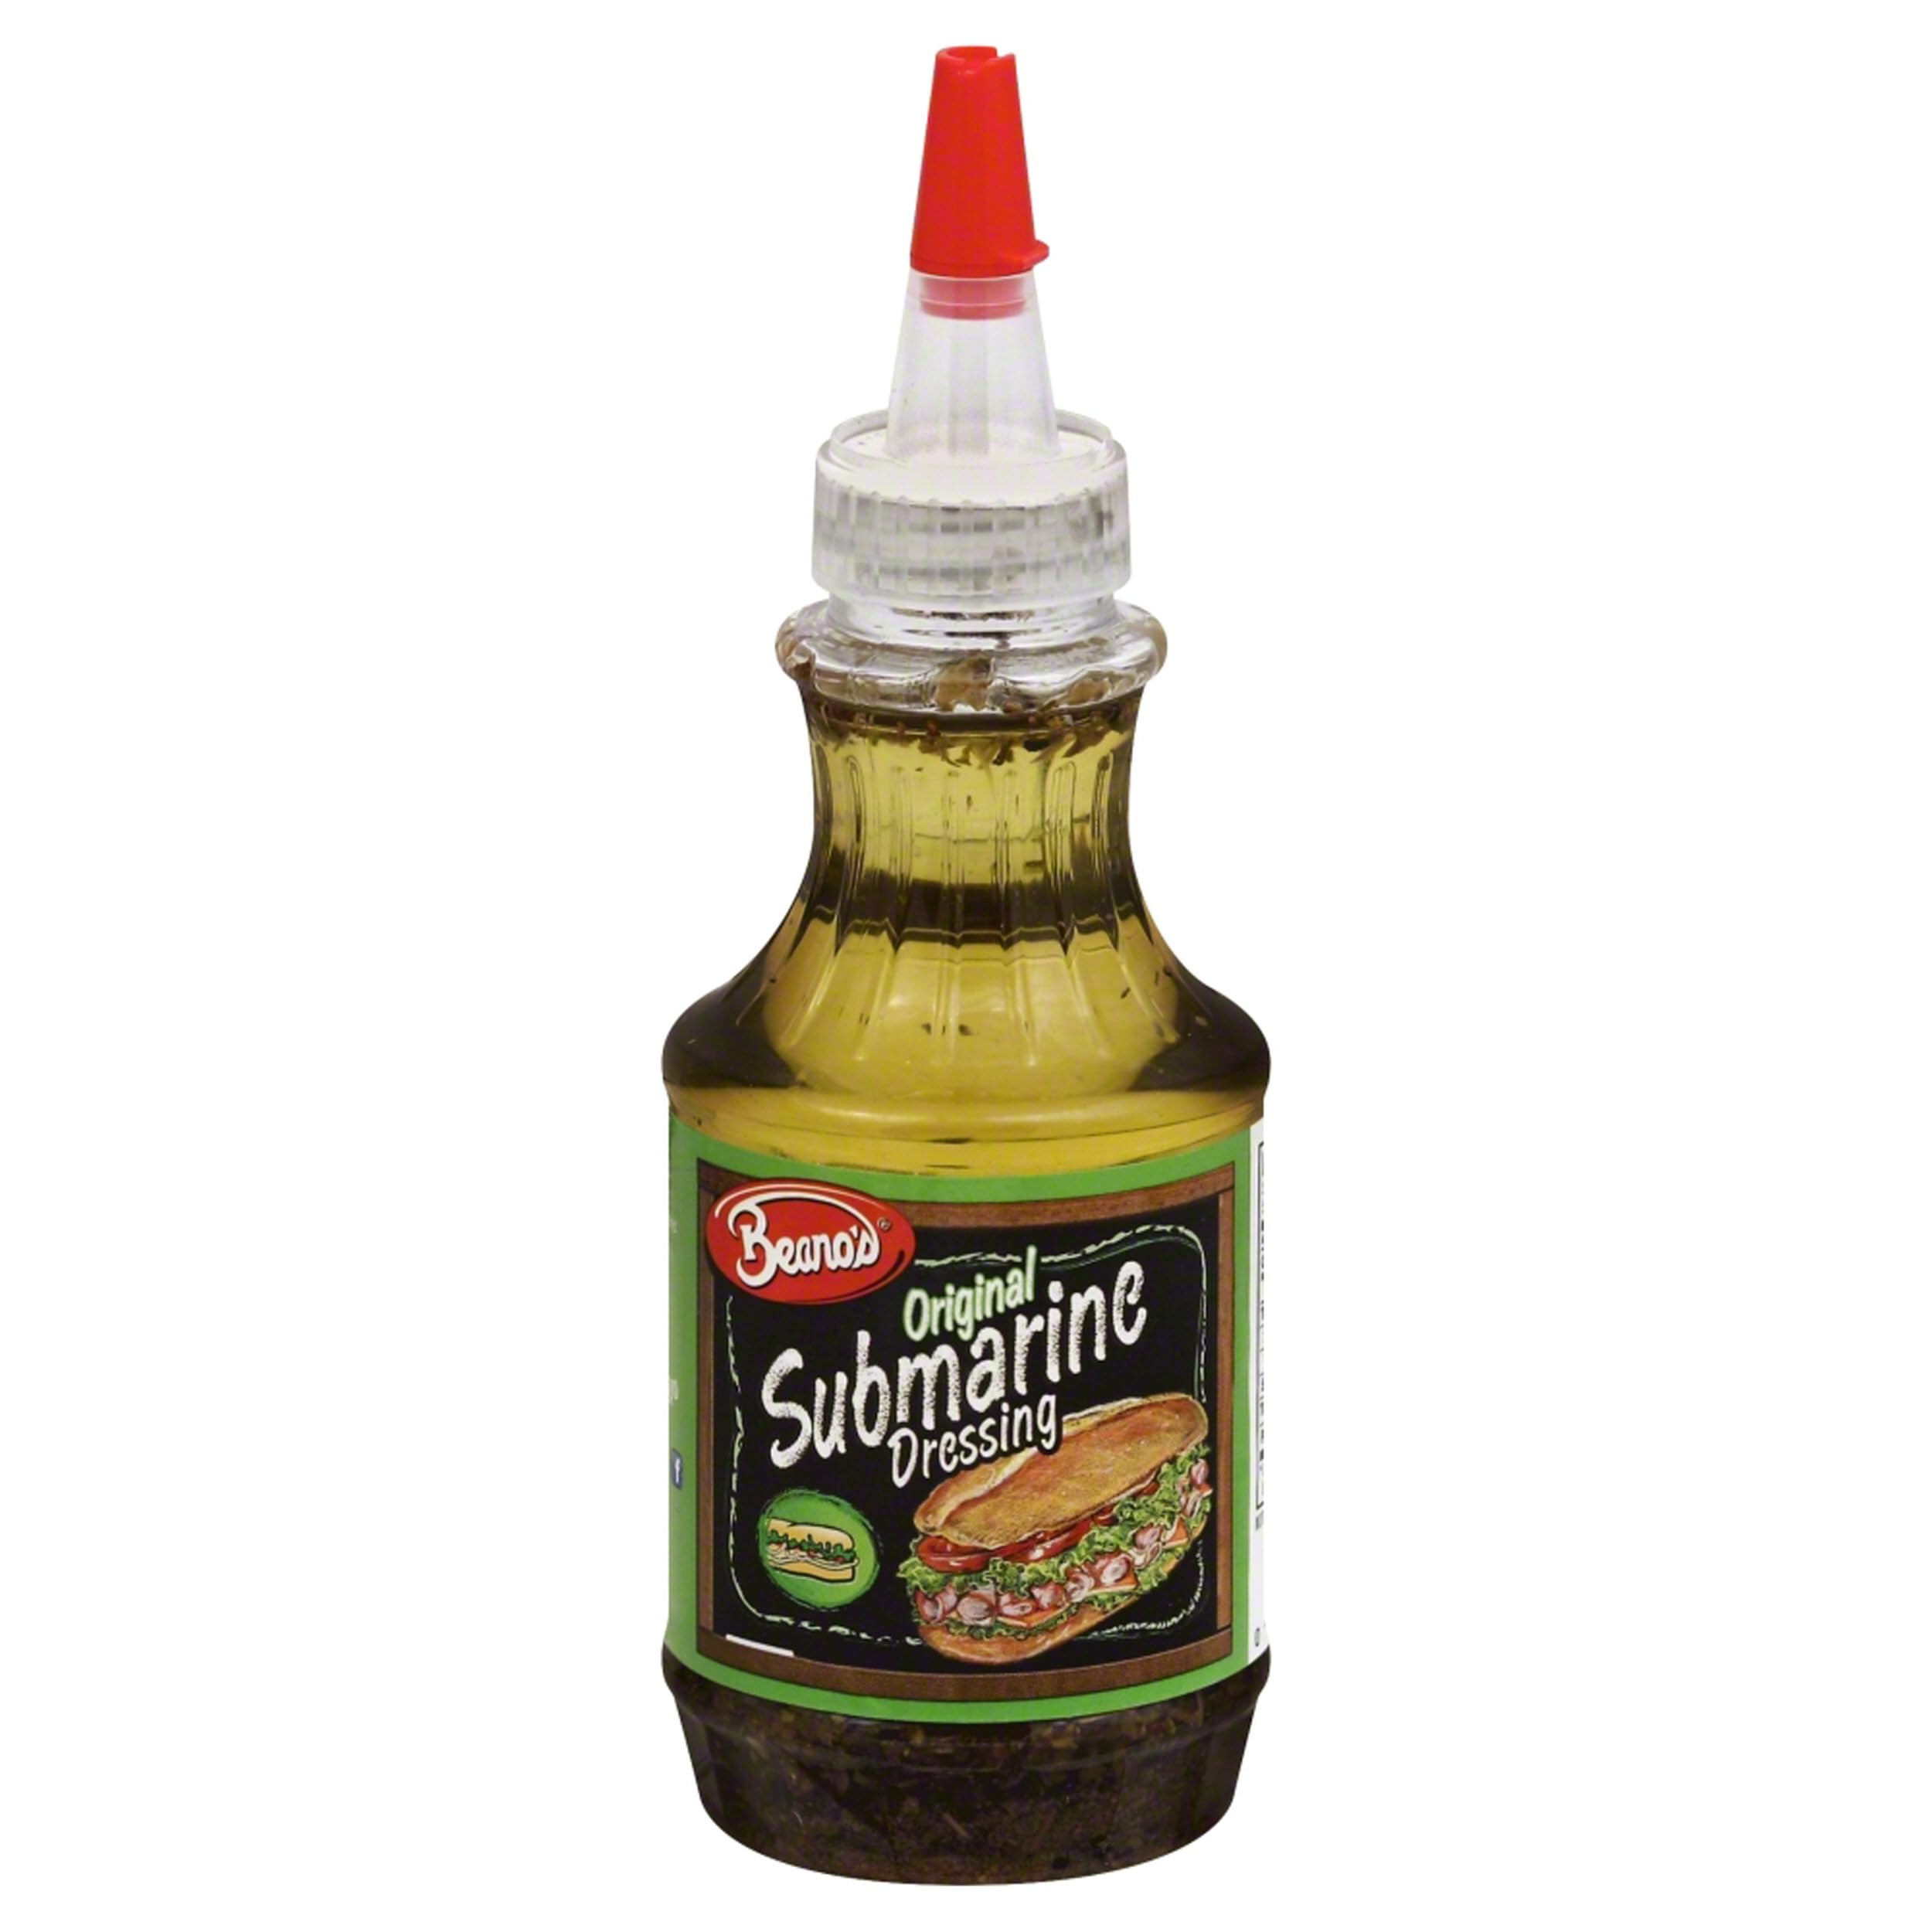
Item Name: Beanos Original Dressing Submarine, Gluten Free, Wheat Free, 8 Fluid Ounce (Pack of 12)
Bullet Point: Beanos Original Dressing Submarine, Gluten Free, Wheat Free, 8 Fluid Ounce (Pack of 12)
Value: 96.0
Unit: Fl Oz

Price: 48.49